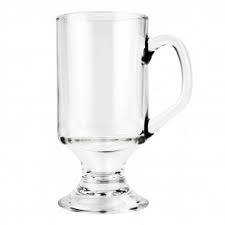
Label: glass